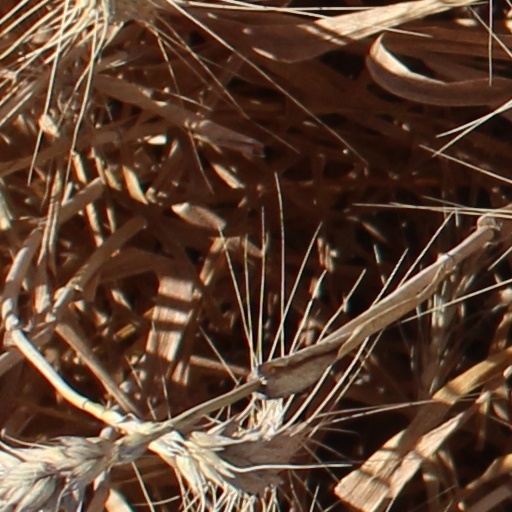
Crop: wheat